22nd government of Turkey

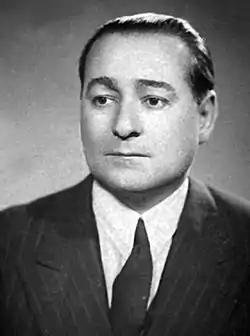
Adnan Menderes

The 22nd government of Turkey (9 December 1955 – 25 November 1957) was a government in the history of Turkey. It is also called "the fourth Menderes government".